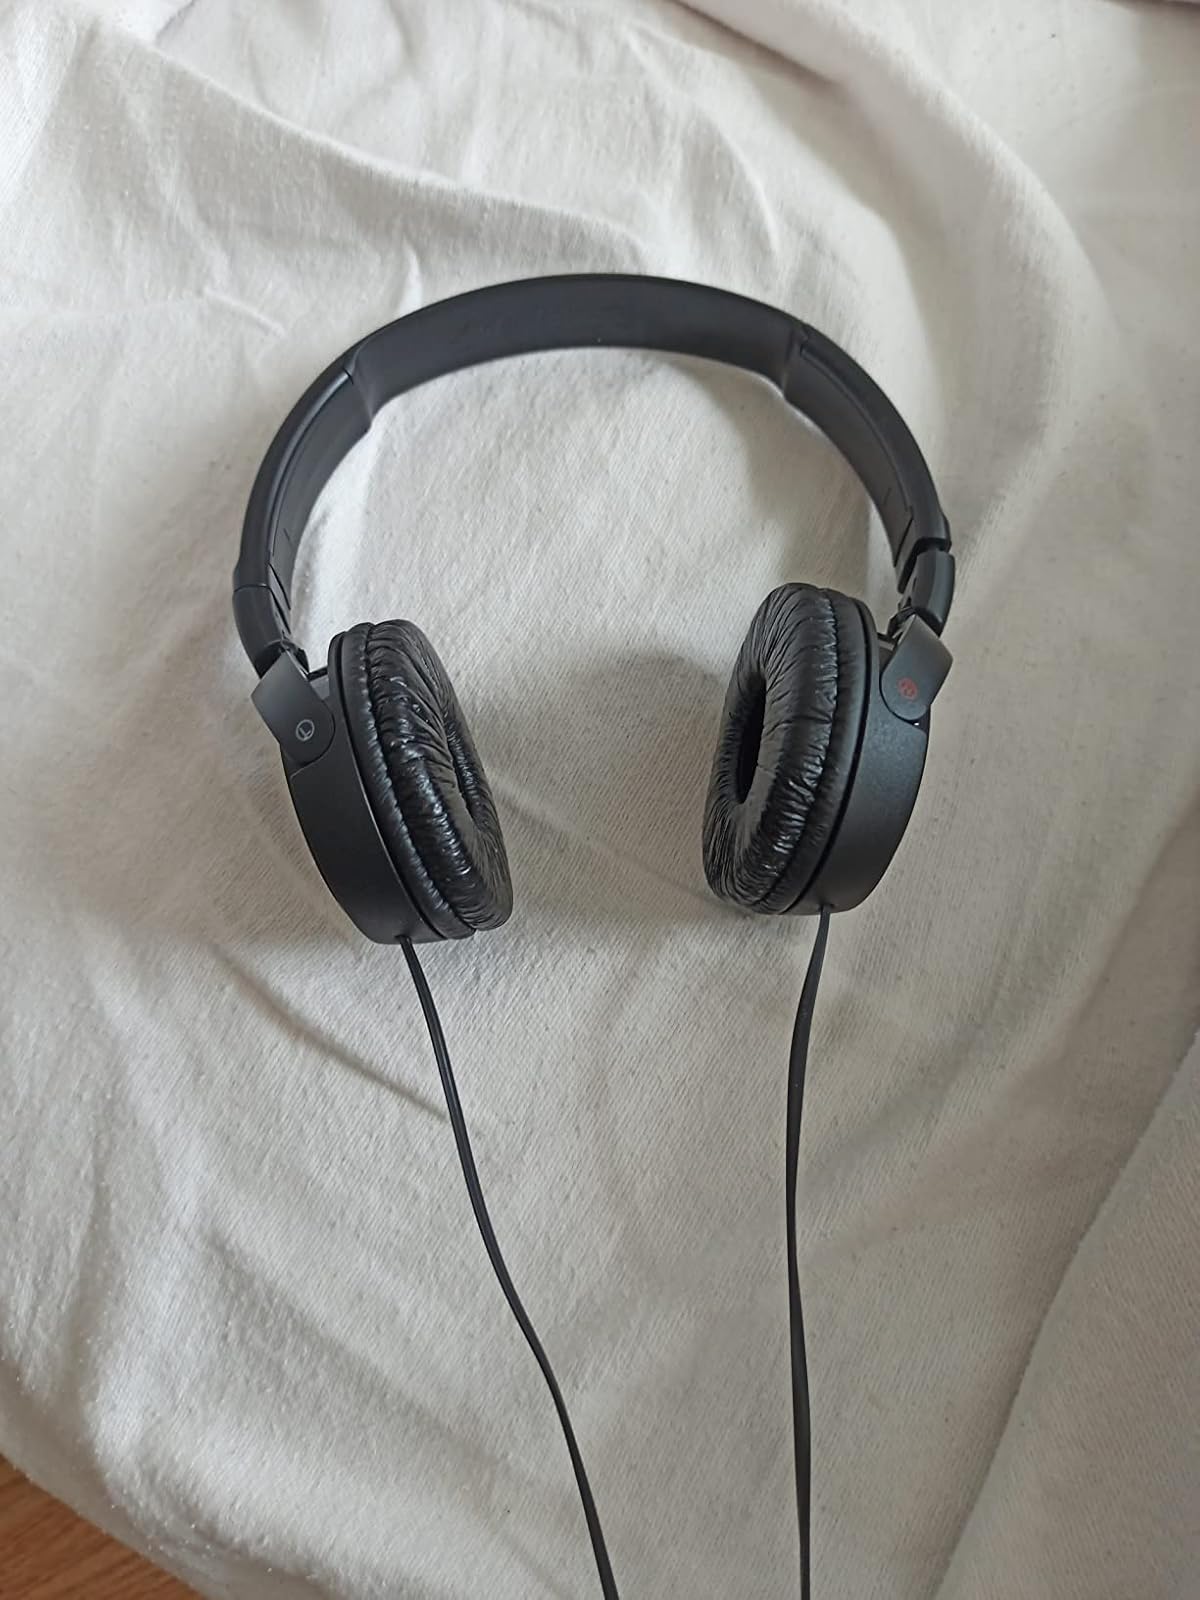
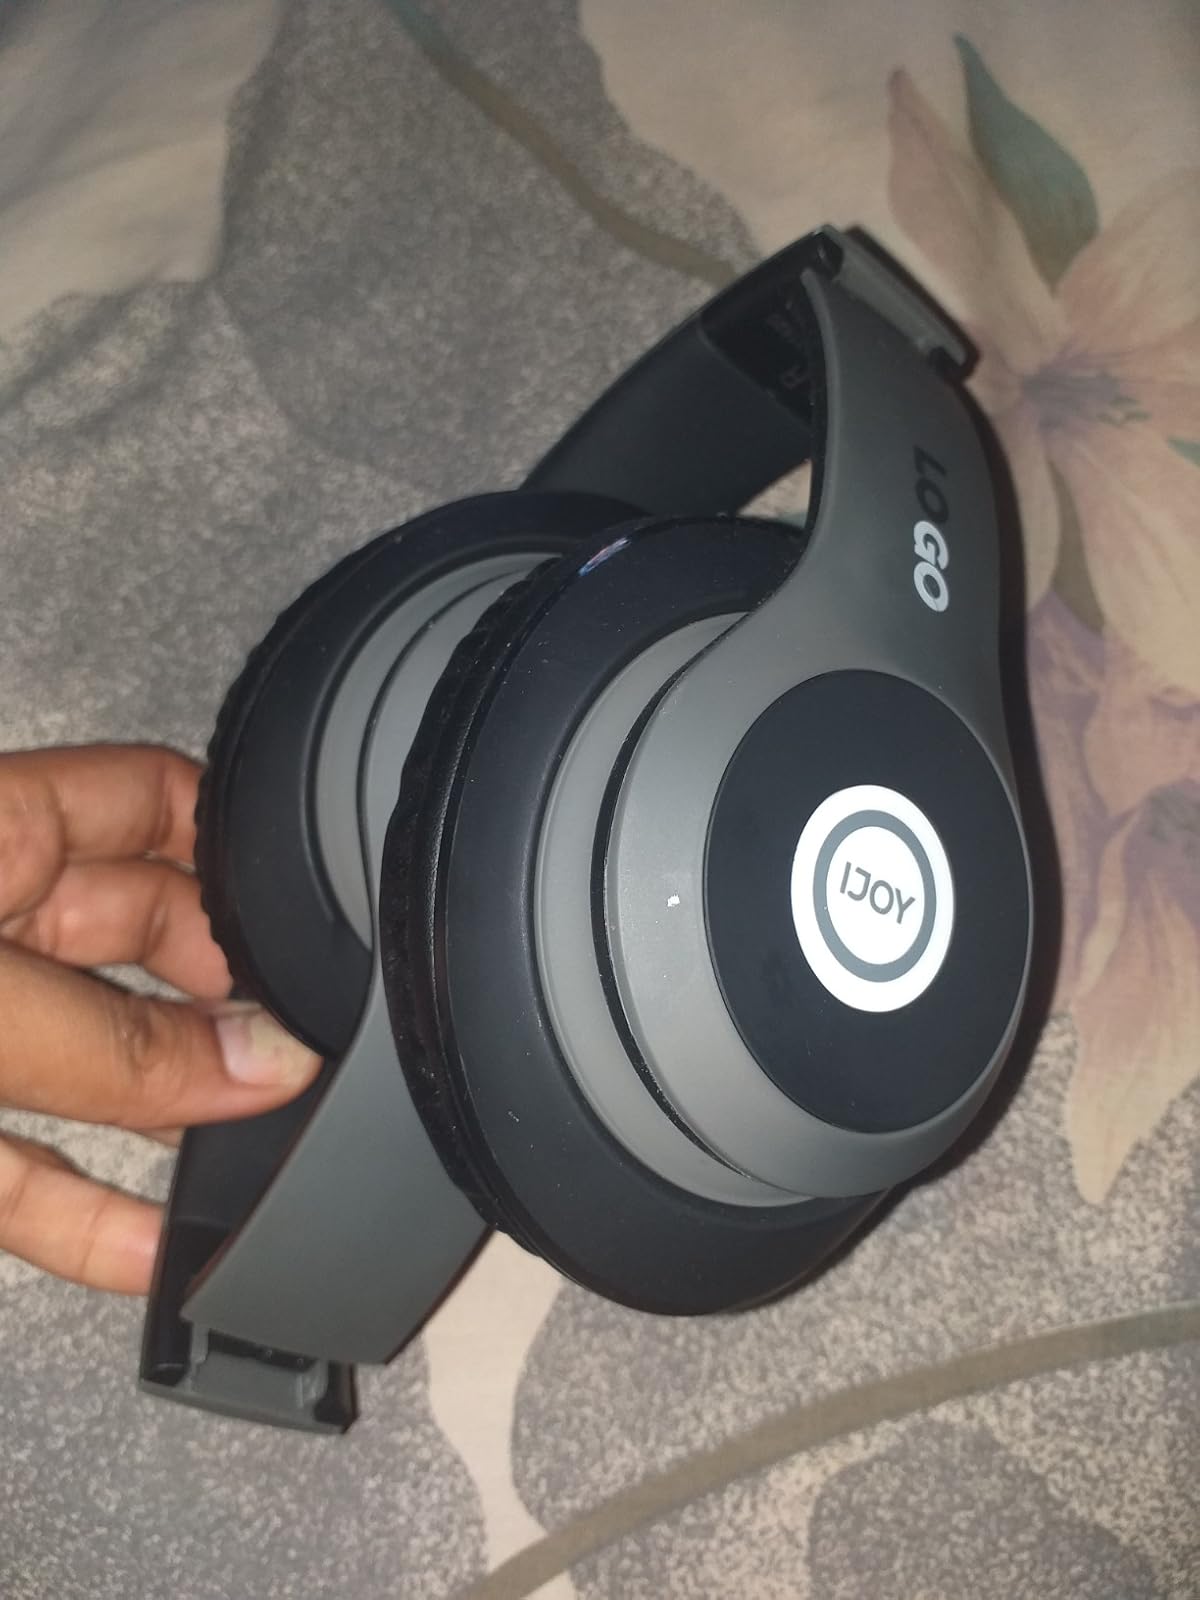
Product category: headphones
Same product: no